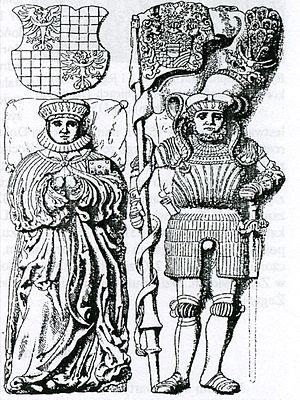
Anne de Żagań, est la dernière héritière survivante de la lignée Hlohovsko-Zaháňský branche de la dynastie Piast de Silésie qui devient par son mariage duchesse de Münsterberg et d'Oels. De 1536 à 1541 elle règne comme douairière sur le duché de Münsterberg
Charles Iᵉʳ de Münsterberg-Œls est un membre de la maison de Poděbrady qui règne sur les duchés silésiens de Münsterberg et d'Oleśnica et aussi un comte de Kladsko en allemand Glatz. De 1519 à 1523 il exerce l'office de bailly de Haute-Silésie, en 1523 il est fait Obersthauptmann de Bohême et en 1524 Landeshauptmann de Silésie.